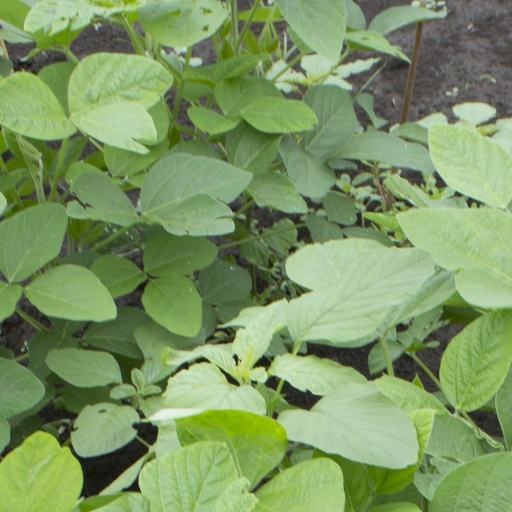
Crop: soybean